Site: brandenburg
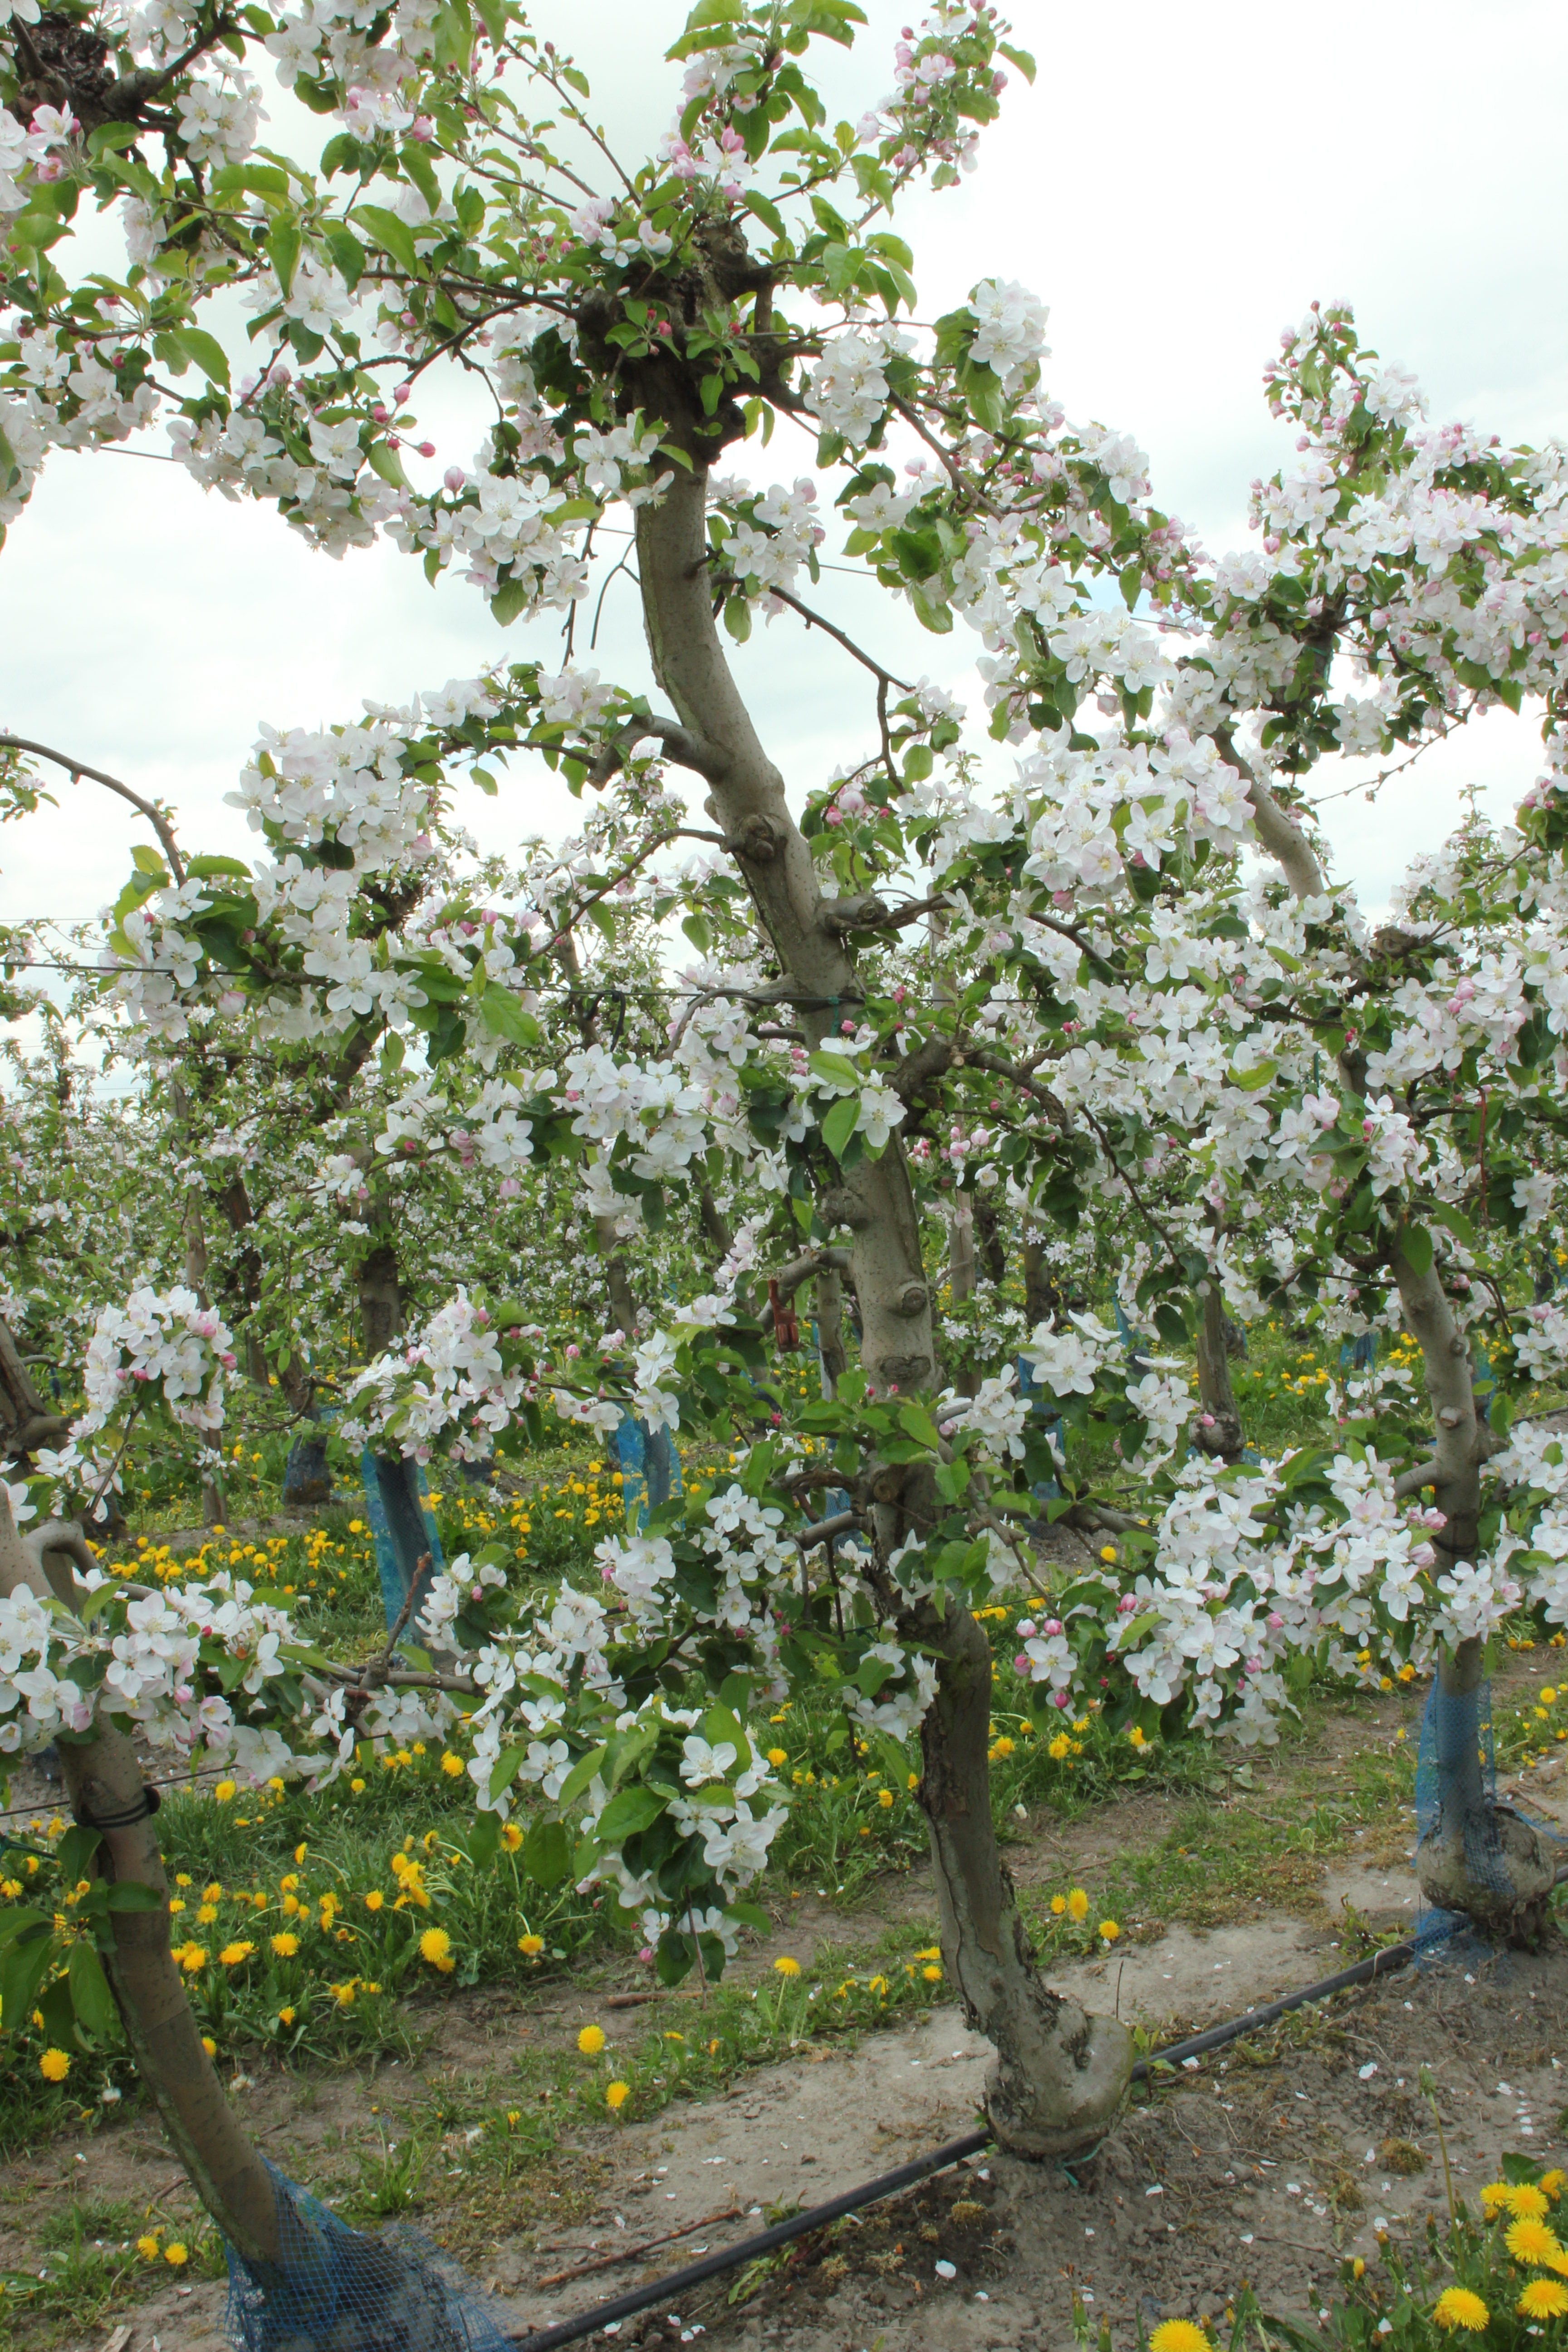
Growth stage (BBCH 65): Flowering